Möbius strip

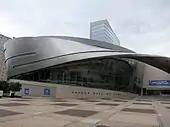
NASCAR Hall of Fame entrance

Möbius strips have been a frequent inspiration for the architectural design of buildings and bridges. However, many of these are projects or conceptual designs rather than constructed objects, or stretch their interpretation of the Möbius strip beyond its recognizability as a mathematical form or a functional part of the architecture. An example is the National Library of Kazakhstan, for which a building was planned in the shape of a thickened Möbius strip but refinished with a different design after the original architects pulled out of the project. One notable building incorporating a Möbius strip is the NASCAR Hall of Fame, which is surrounded by a large twisted ribbon of stainless steel acting as a façade and canopy, and evoking the curved shapes of racing tracks. On a smaller scale, "Moebius Chair" (2006) by Pedro Reyes is a courting bench whose base and sides have the form of a Möbius strip. As a form of mathematics and fiber arts, scarves have been knit into Möbius strips since the work of Elizabeth Zimmermann in the early 1980s. In food styling, Möbius strips have been used for slicing bagels, making loops out of bacon, and creating new shapes for pasta.